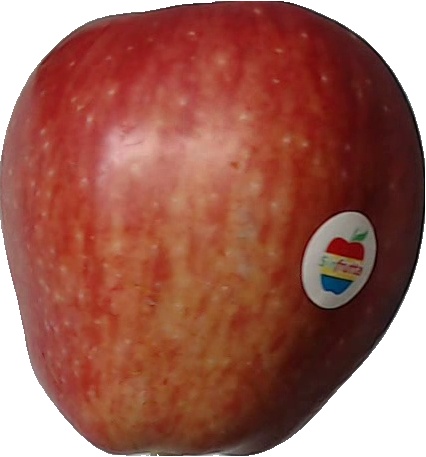
Label: apple_red_1